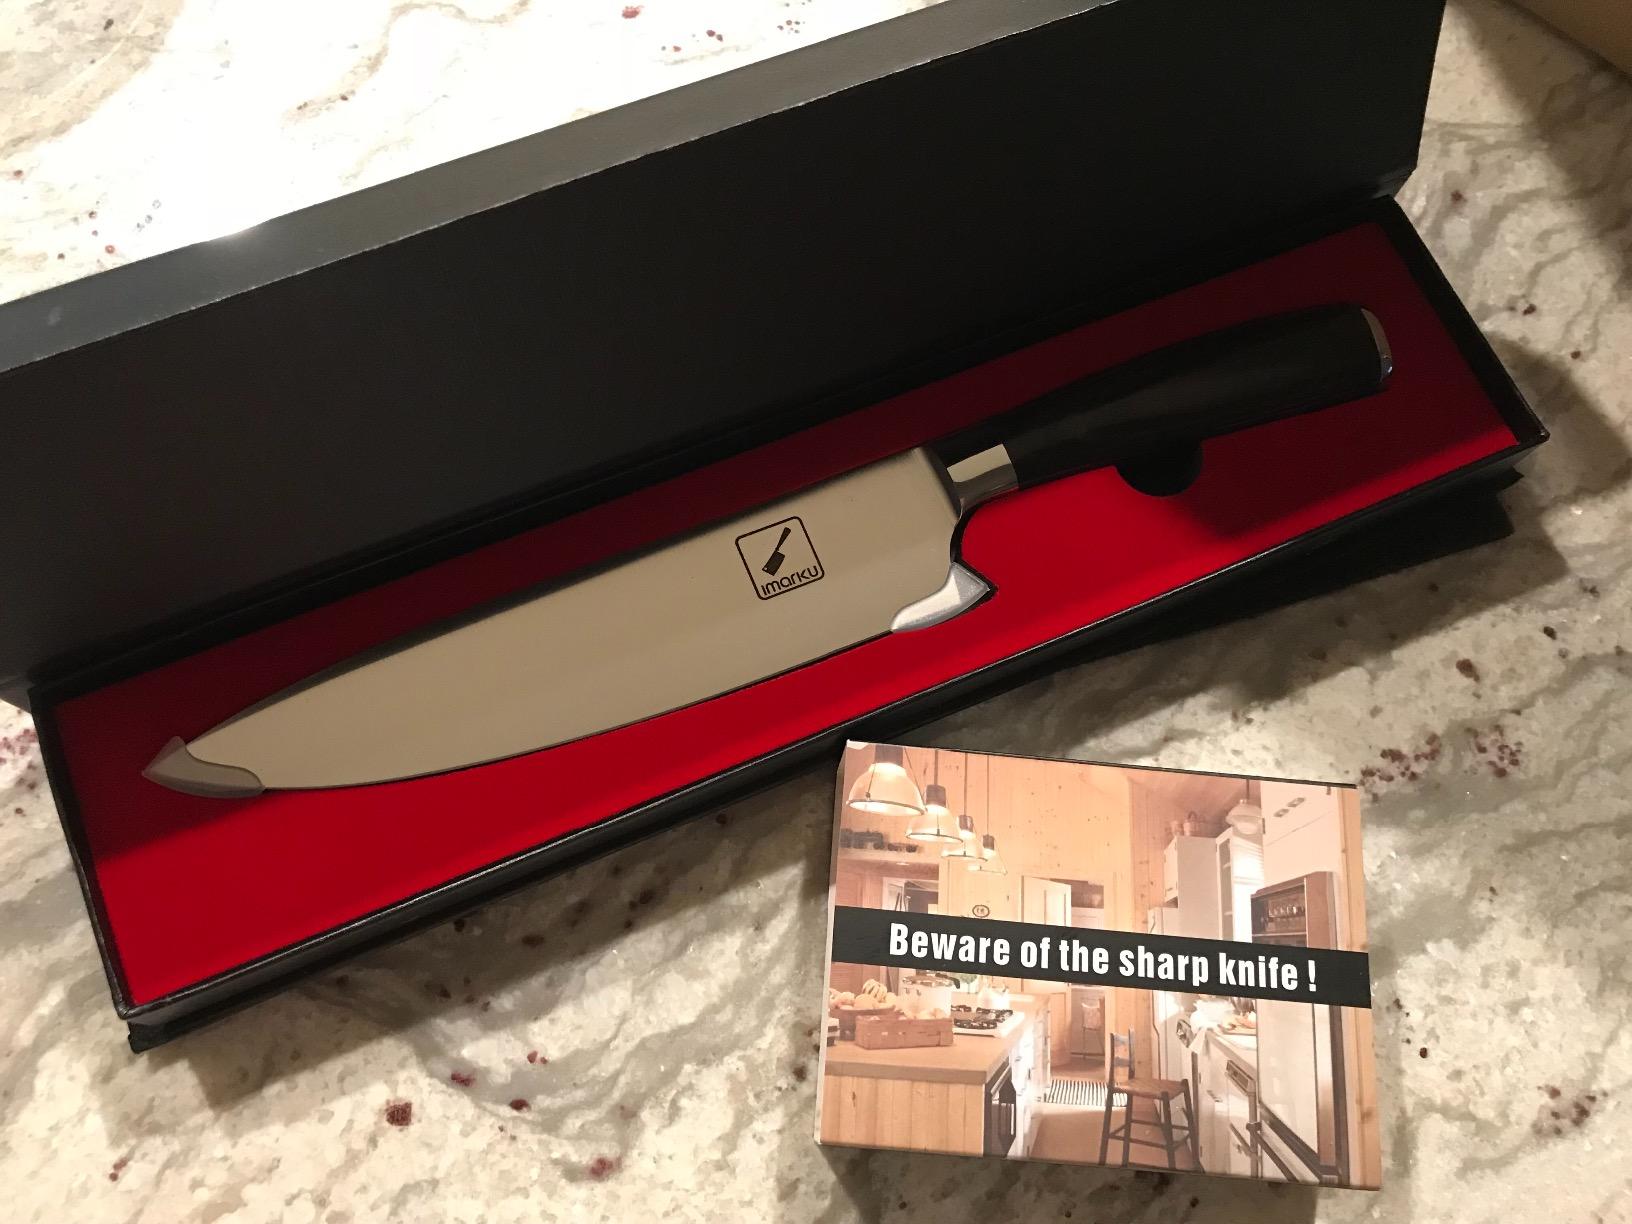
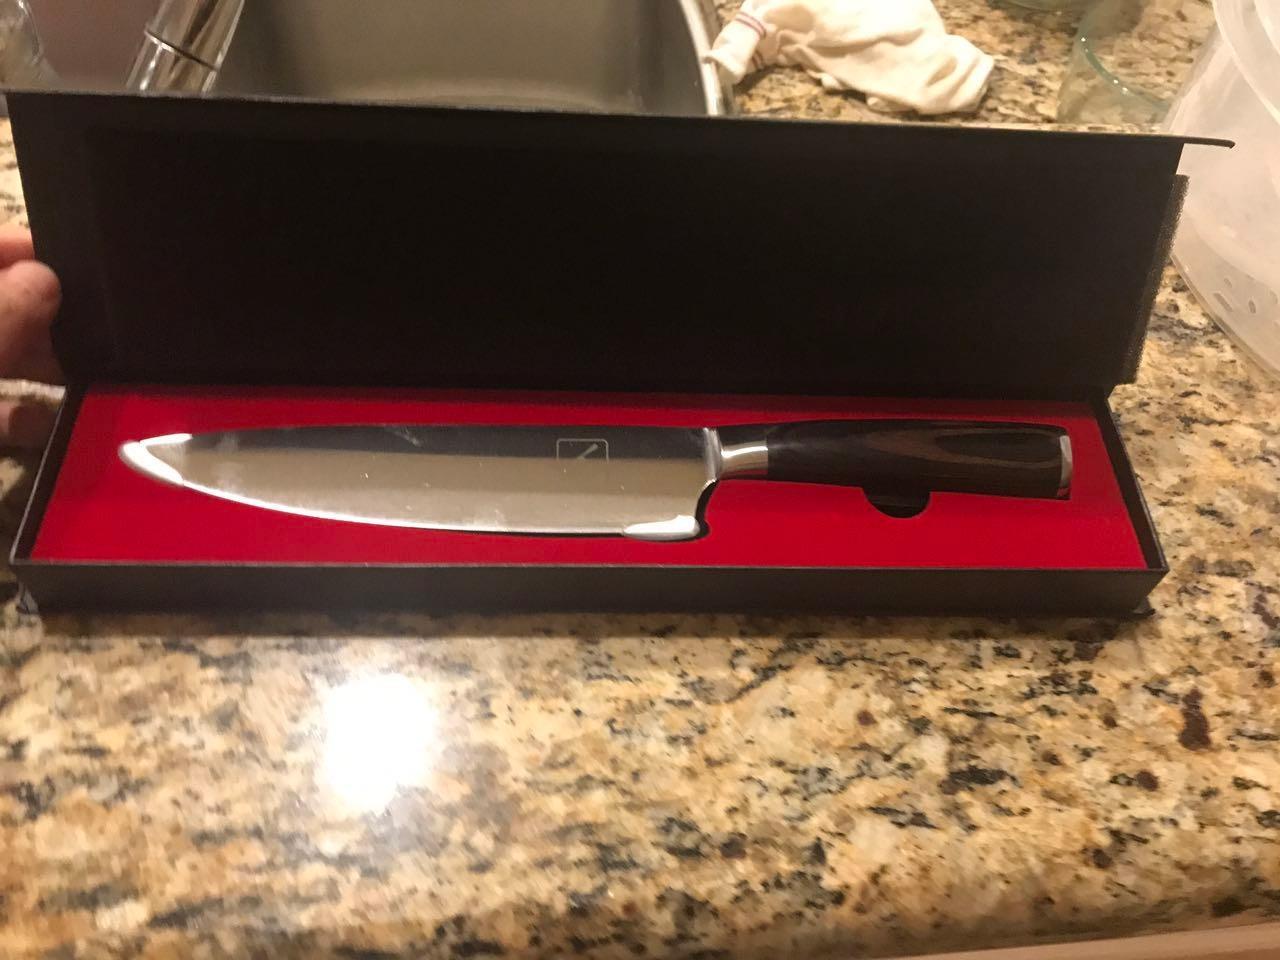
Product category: items_knife
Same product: yes